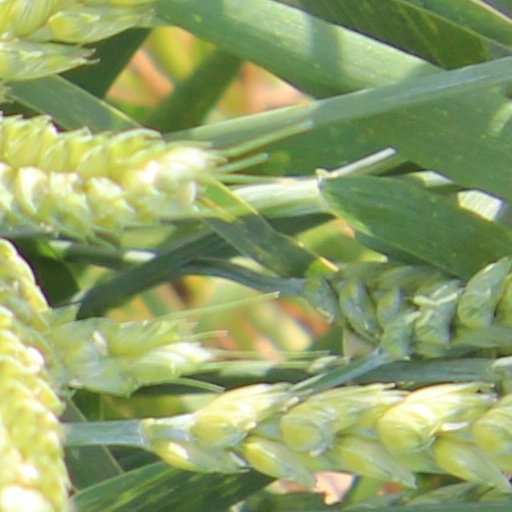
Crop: wheat